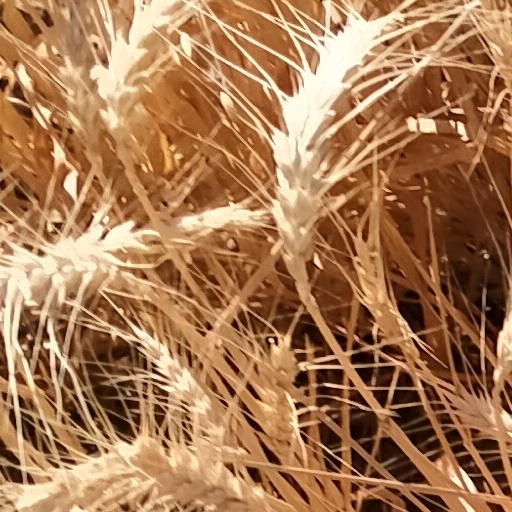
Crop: wheat